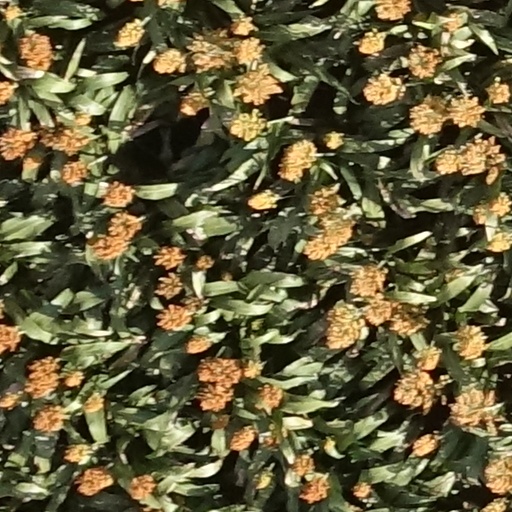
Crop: sorghum